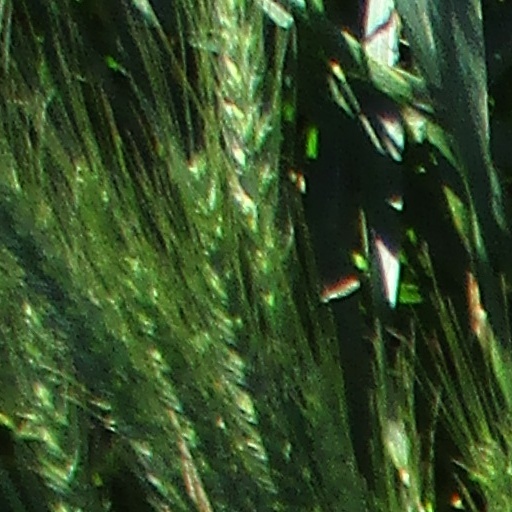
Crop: wheat